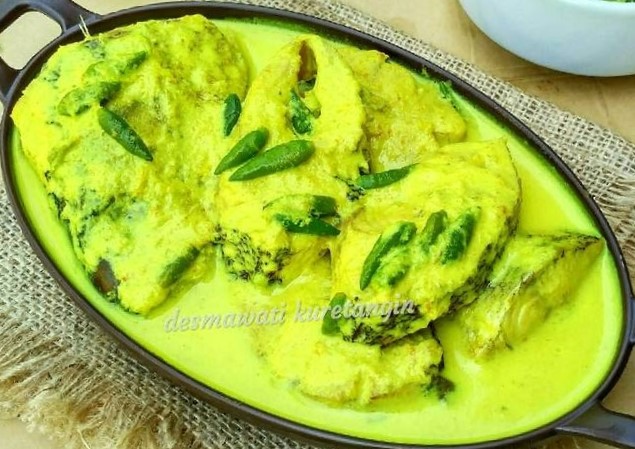
Label: gulai_ikan